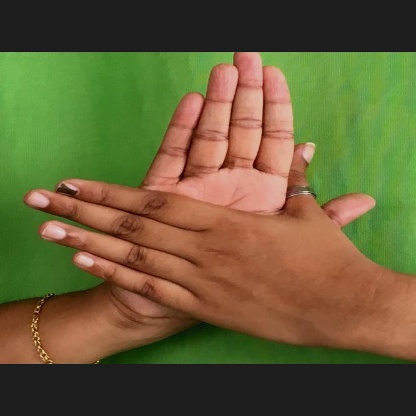
Mudra: Chakra